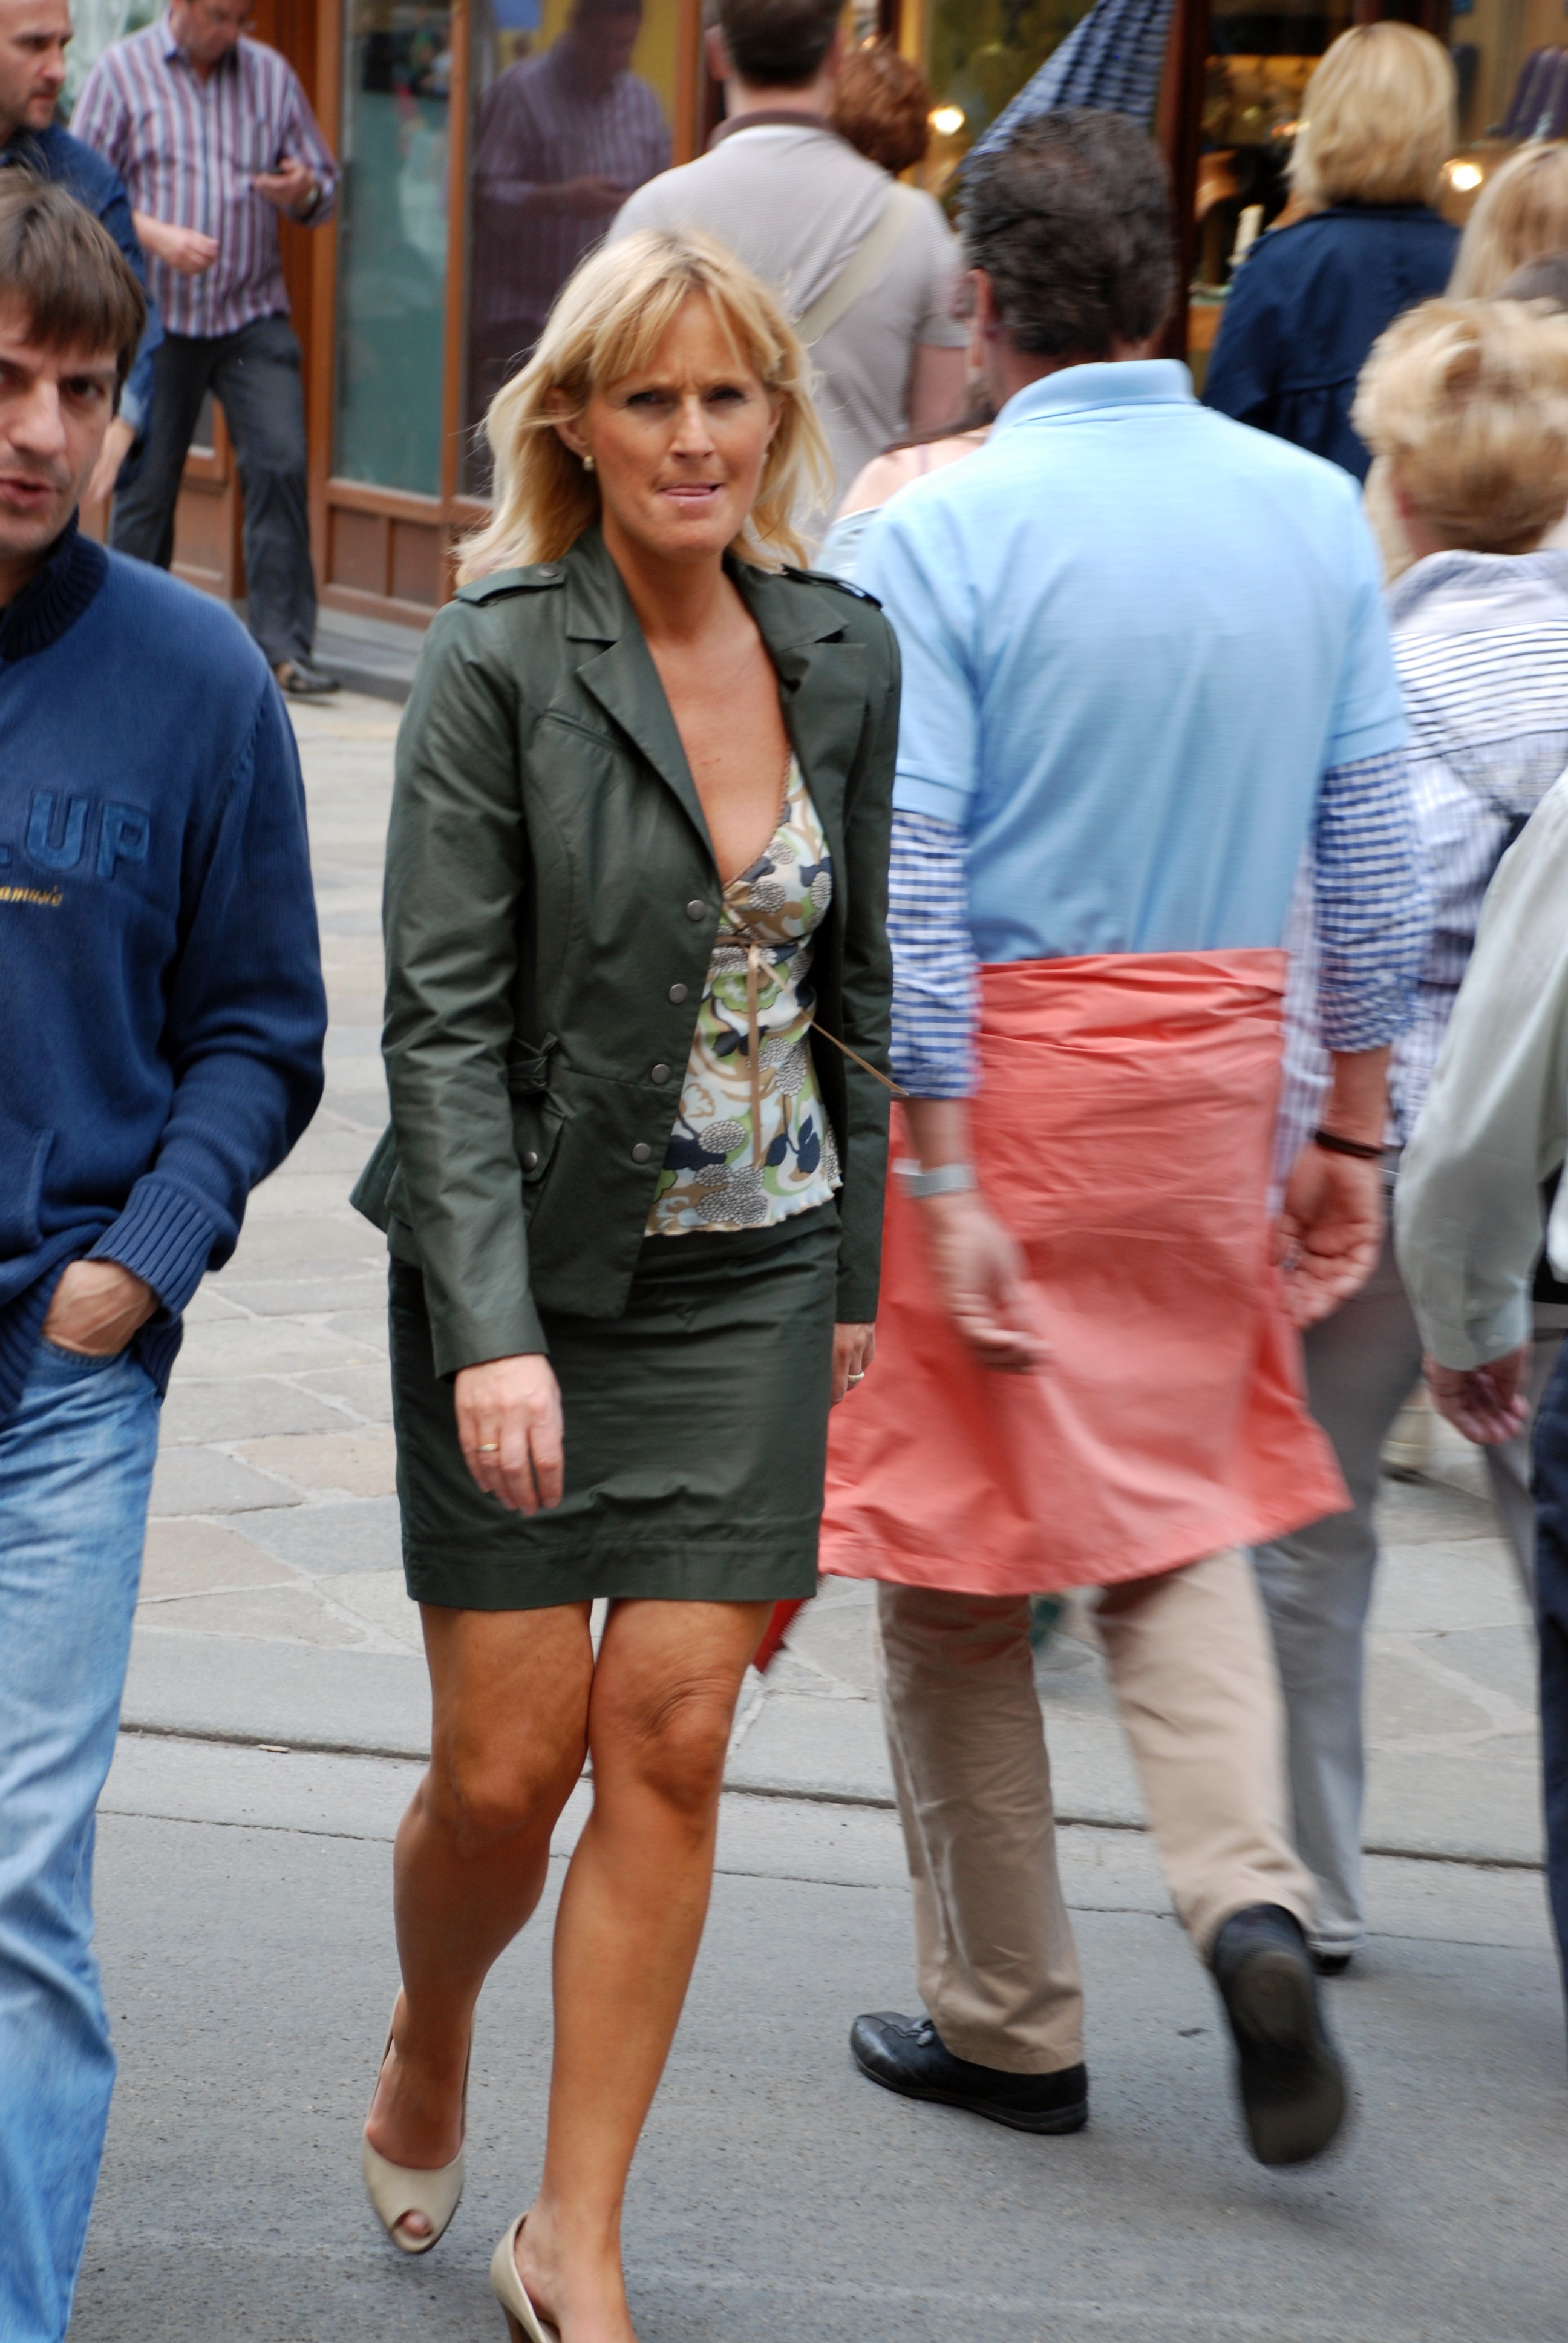
walking, people, girl, woman, road, street, city, europe, spring, fashion, nikon, clothing, lady, austria, candid, girls, women, vienna, footwear, d80, wien, nikond80, osterreich